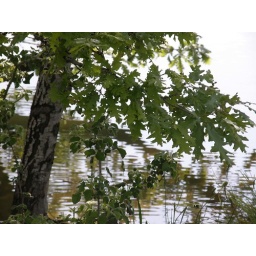
tree in the lake